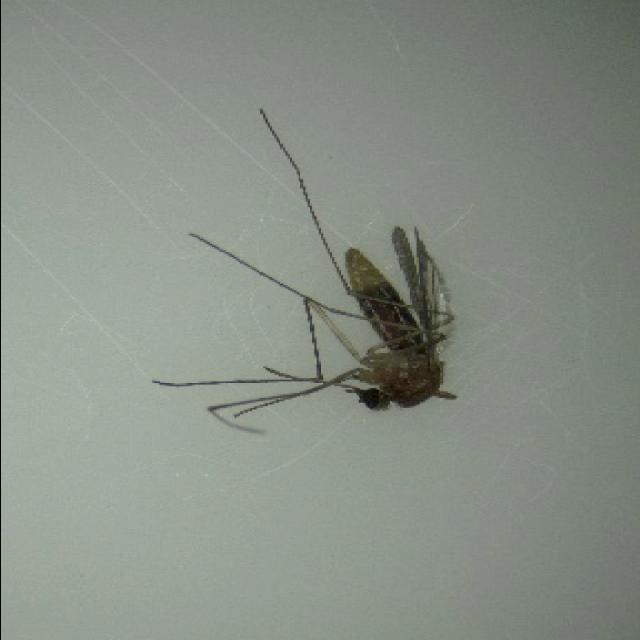
Species: culex_pipiens